Walter E. Scott

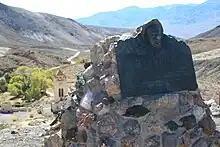

In 1922, construction began at the Staininger Ranch on what was to be the new Johnson vacation home. As people saw the scale of the project, speculation was rampant that Scott did have a mine after all. Scott claimed that he had built the castle for himself, and it became known as "Scotty's Castle", although the name over the front door read "Death Valley Ranch". Scott himself rarely stayed in the castle proper, staying mainly at his cabin in Lower Vine Ranch, and putting in appearances at the castle to entertain dinner guests with his stories.